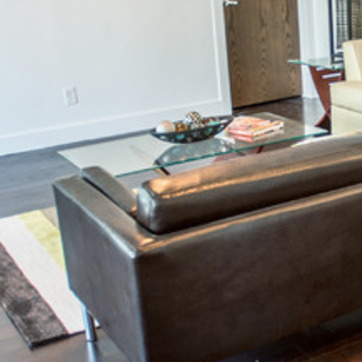
Material: leather